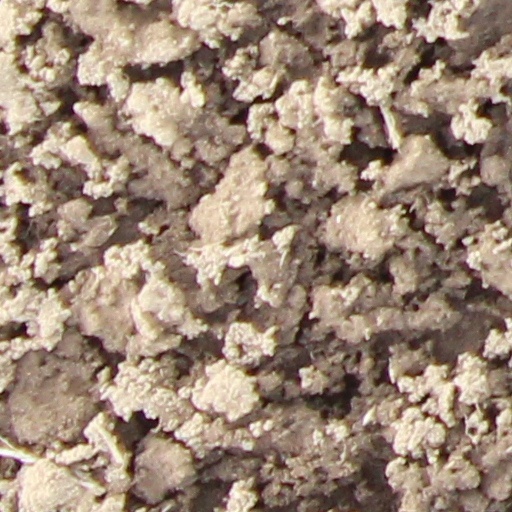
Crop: wheat